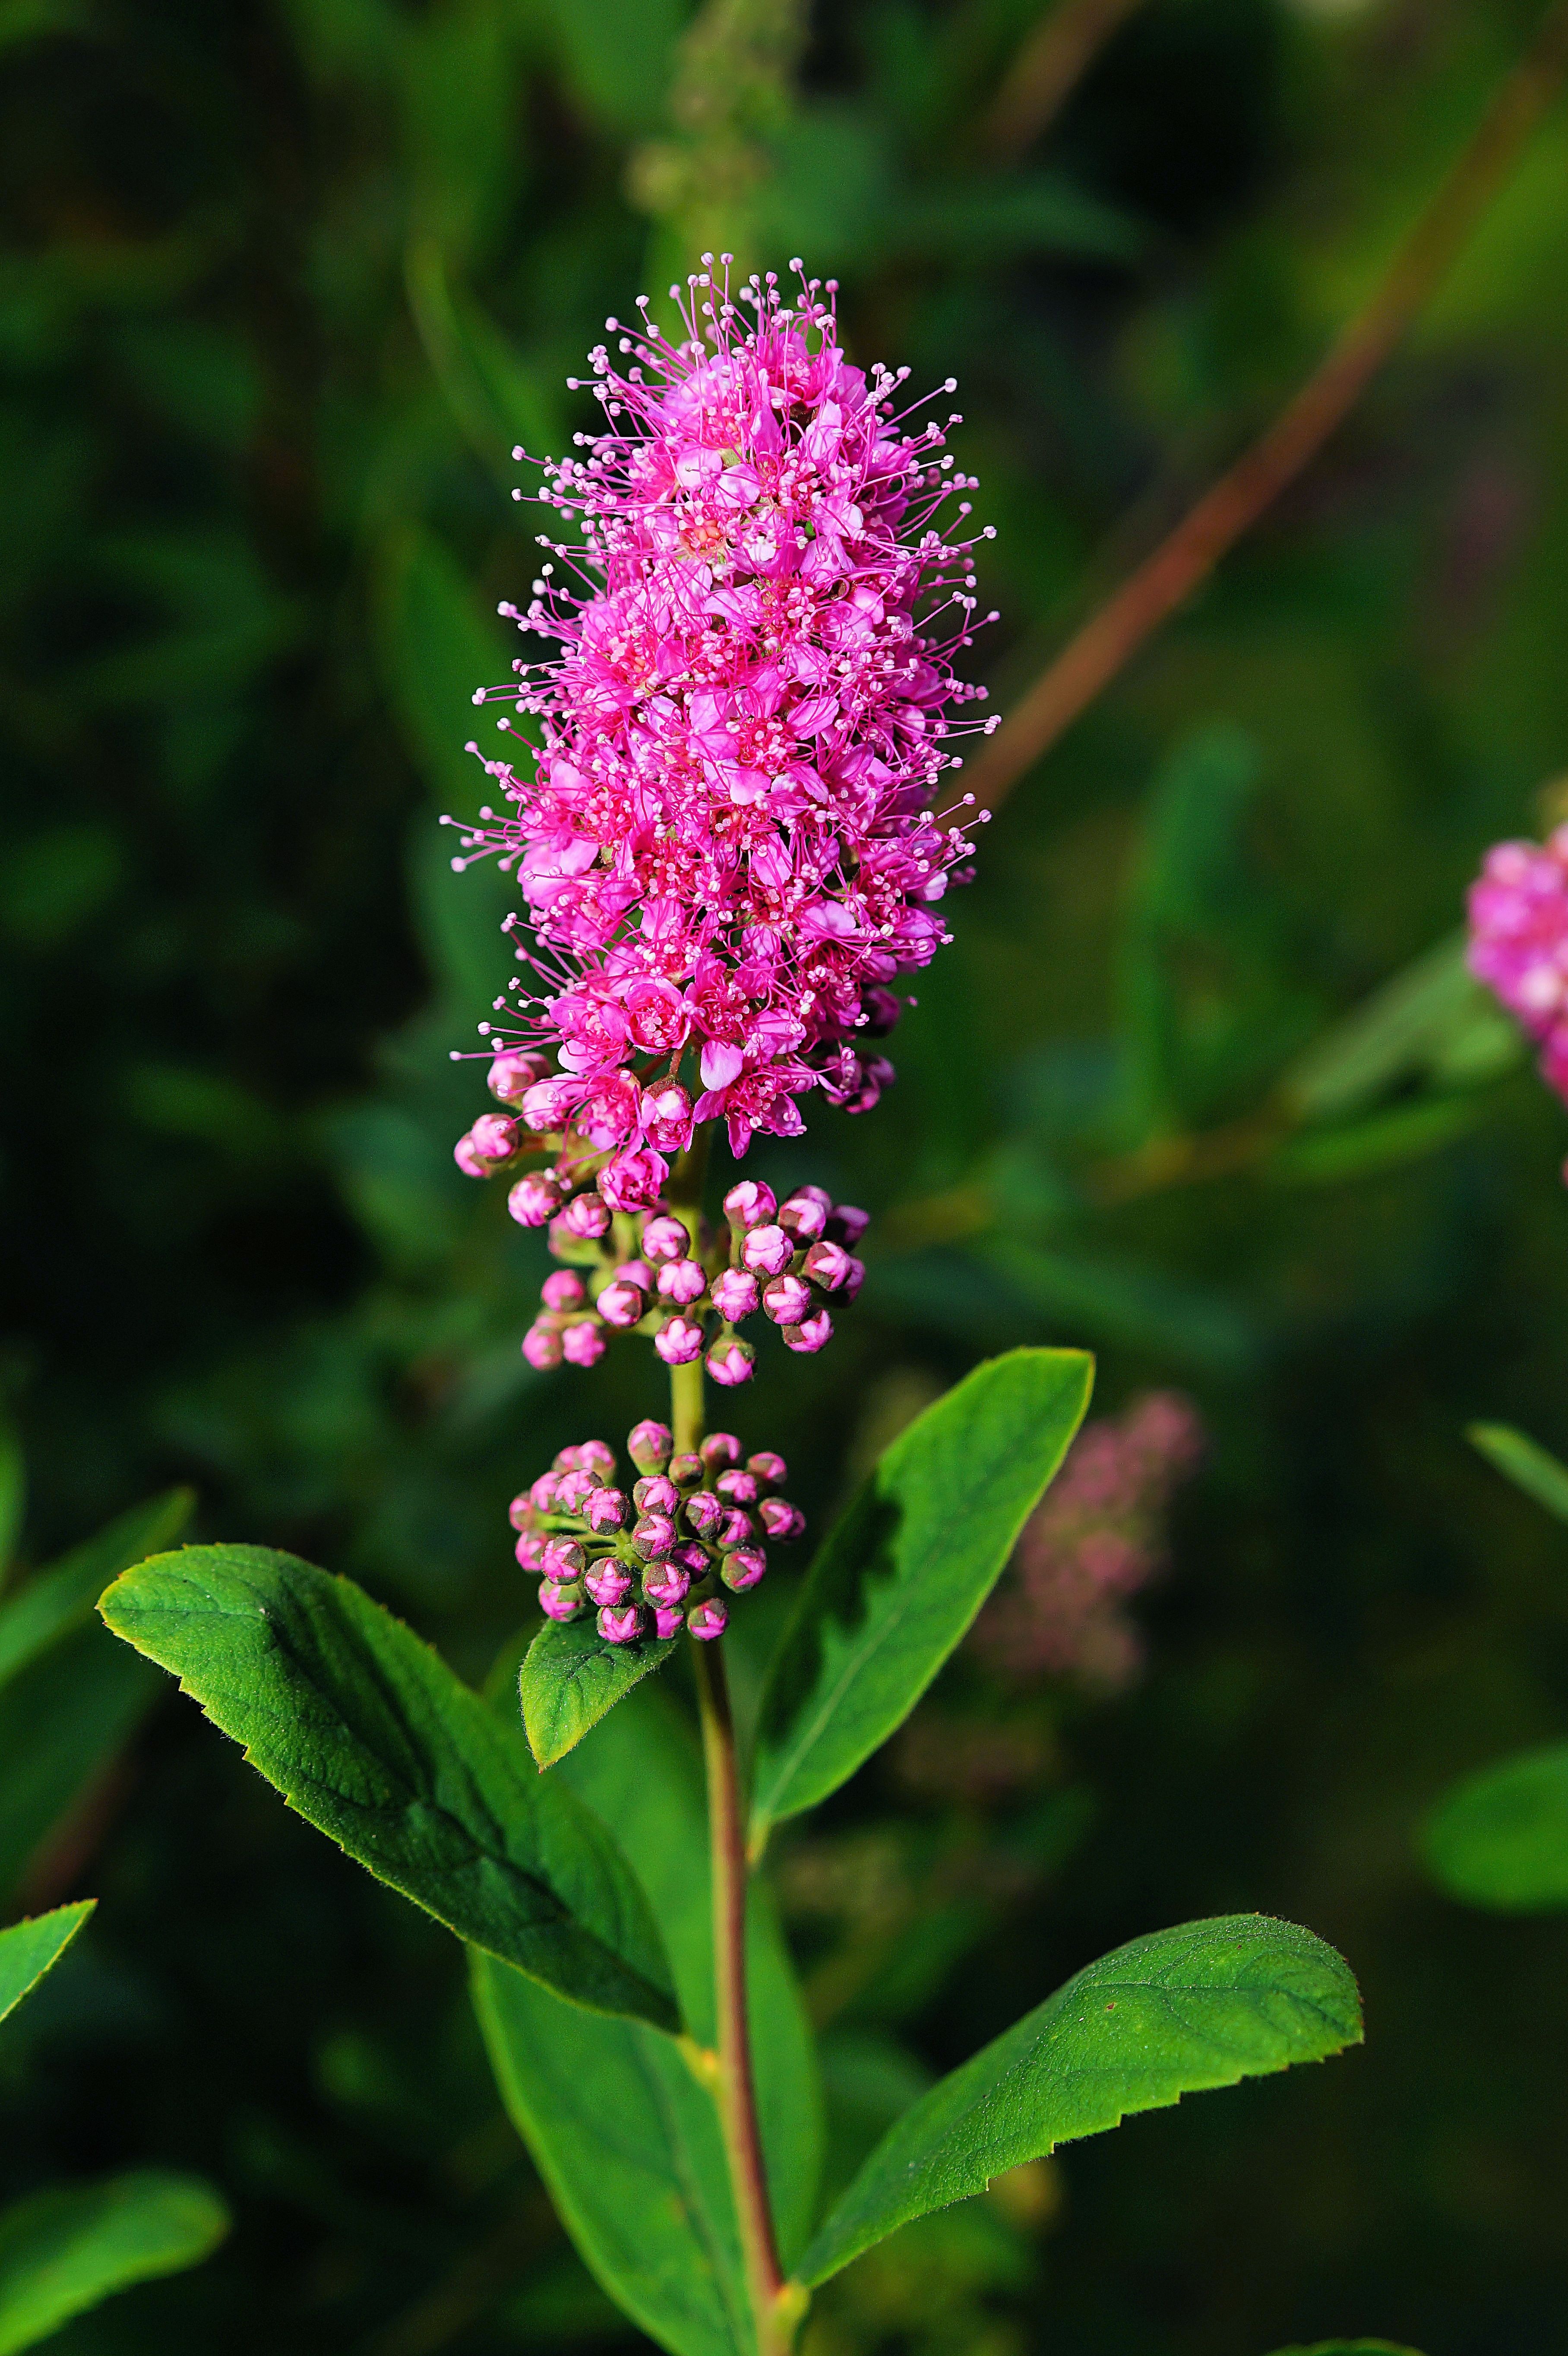
nature, blossom, plant, flower, bloom, summer, red, herb, botany, garden, close, flora, wildflower, shrub, macro photography, flowering plant, land plant